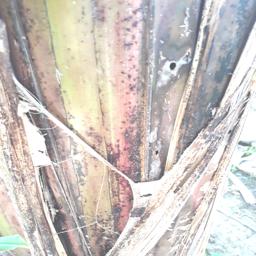
Label: PSEUDOSTEM WEEVIL